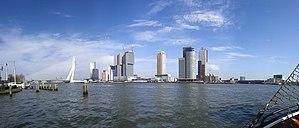
Le Kop van Zuid est un quartier de Rotterdam situé sur la rive sud de la Nouvelle Meuse, en face du centre de la ville. Le quartier est relativement jeune et comprend la pointe Wilhelminapier et le V délimité par la rue Rosestraat et la ligne de chemin de fer Rotterdam-Dordrecht, d'une part, et la Hilledijk, la rue Hillestraat, et le port Rijnhaven d'autre part.